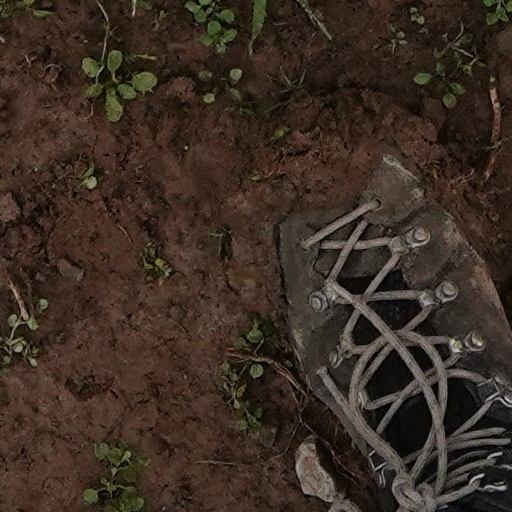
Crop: wheat